Cambridge Film Festival

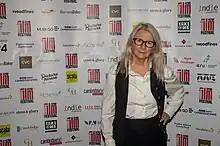
Sally Potter at CFF42 for a Q&A for Orlando.

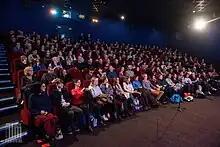
The Cambridge Film Festival audience.

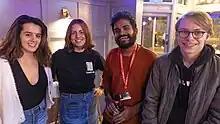
Members of the CFF Youth Lab at the 2022 Festival.

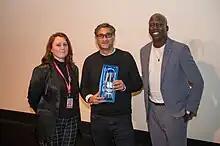
Filmmaker Asif Kapadia - CFF Outstanding Contribution to Cinema - 2023.

Since 2019 the Festival has also awarding the Youth Lab Jury Award, and the CFF Outstanding Contribution to Cinema Award.